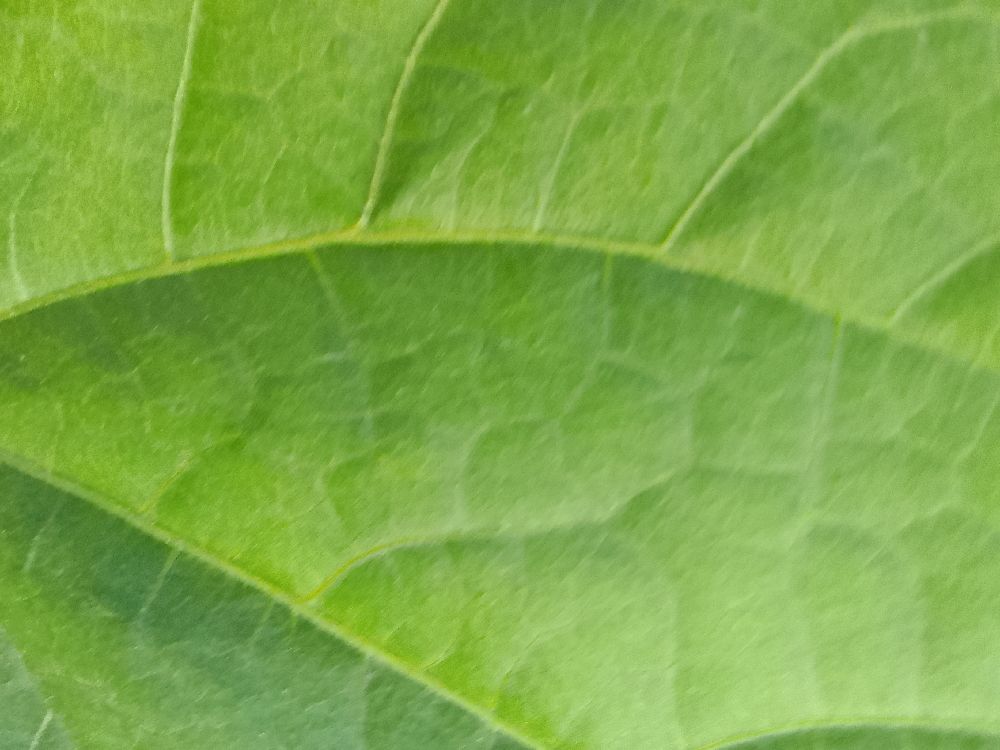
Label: healthy